Baierbrunn station

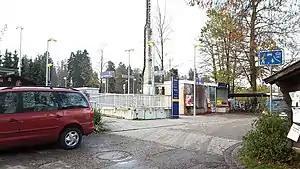
The station in 2016

Baierbrunn station is a railway station in the municipality of Baierbrunn, in Bavaria, Germany. It is located on the Isar Valley line of Deutsche Bahn.